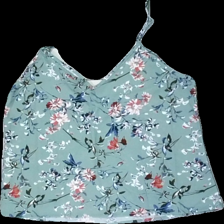
View: front
Type: Top
Category: Ladies
Brand: Not in the list
Brand text on label: Shein
Colors: Multicolor, Green, Blue, Red
Material: 100% polyester
Pattern: Floral print
Cut: Cropped
Size: S
Season: Summer
Price range: 50-100
Recommended usage: Reuse